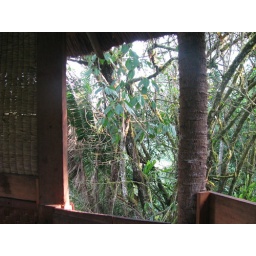
Our tree house in Kibale Forest